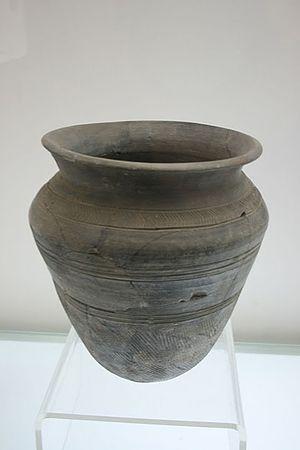
Xia Bu Jiang, de son nom personnel Si Bu Jiang, fut le onzième roi de la dynastie Xia. Intronisé à Laoqiu, il régna de -1980 à -1920. Il combattit les barbares Jiuyuan, durant la sixième année de son règne. À la trente-cinquième année de son règne, ses vassaux, les Shang ont vaincu Pi. Pendant la cinquante-neuvième année de règne, il abdiqua pour laisser le trône à son jeune frère Jiong. Bu Jiang décéda dix ans plus tard. Il est généralement regardé comme l'un des souverains Xia des plus sage.